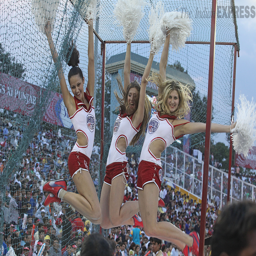
cheerleaders get into a jubilant mode during a cricket match .